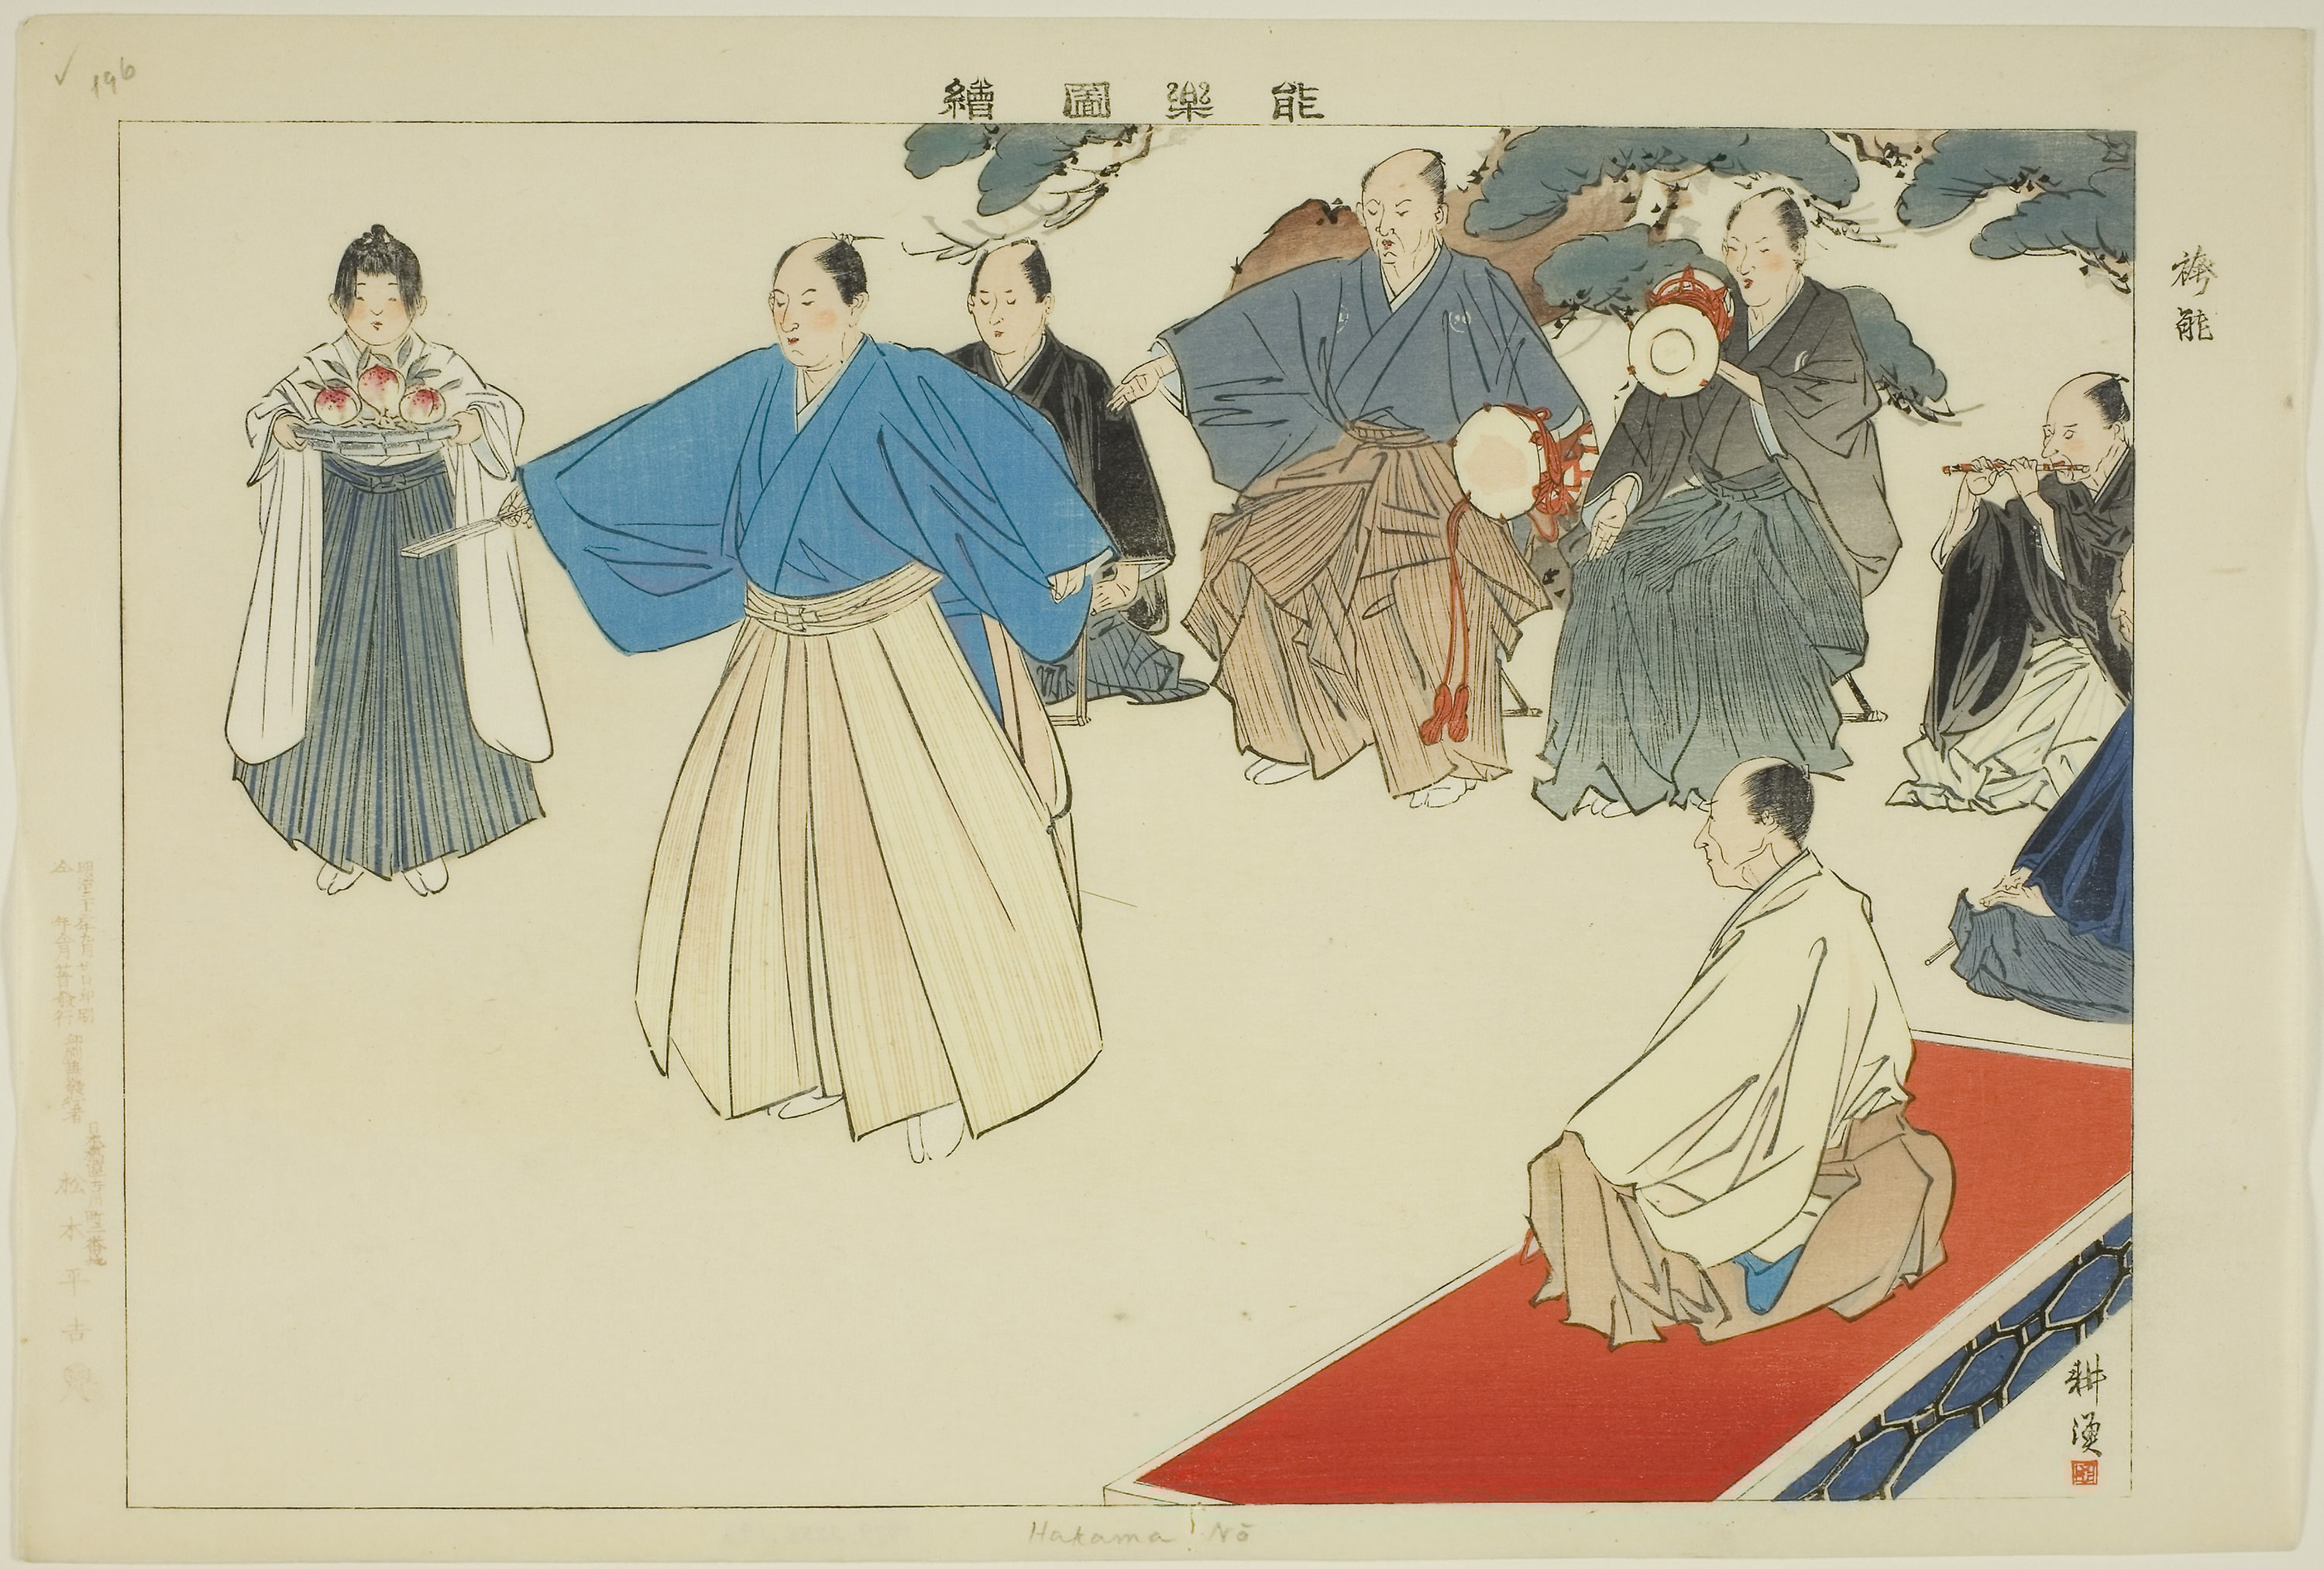
clothing, dress, costume design, vintage clothing, design, outerwear, pattern, art, illustration, fashion illustration, costume, fashion design, paper